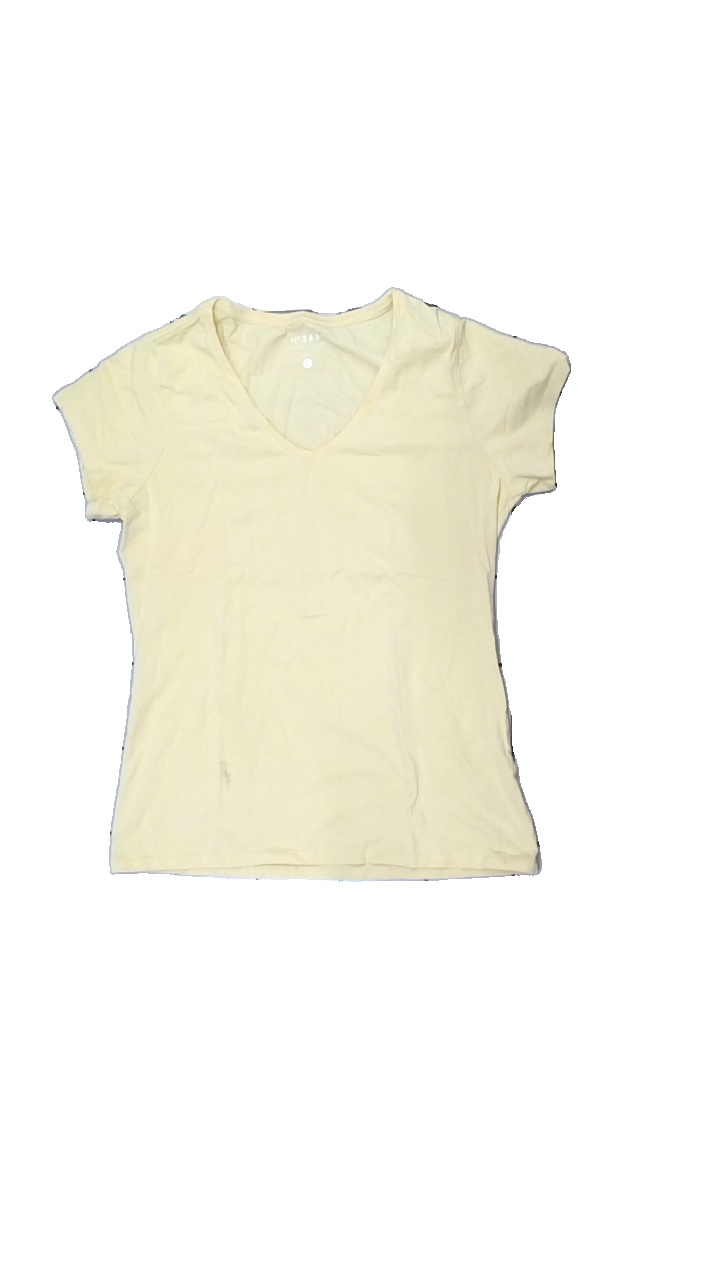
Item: T-shirt (Ladies)
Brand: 365
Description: gul t-shirt med fläck fram
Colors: Yellow
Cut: Regular
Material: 100% cotton
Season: All
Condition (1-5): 3
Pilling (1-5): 5
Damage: fläck
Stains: Major
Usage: Export
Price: <50